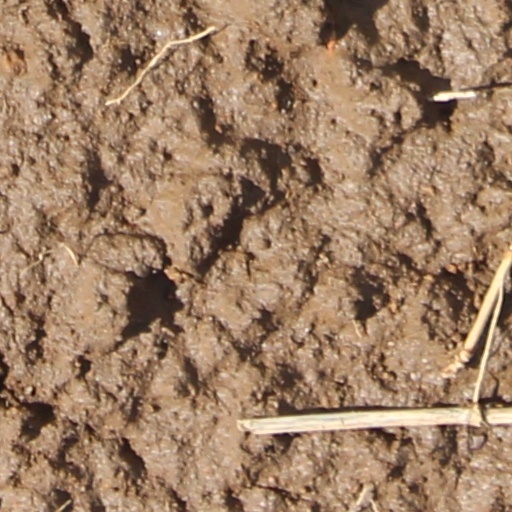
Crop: wheat